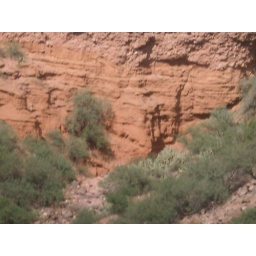
View from the train ride in the canyon red rock